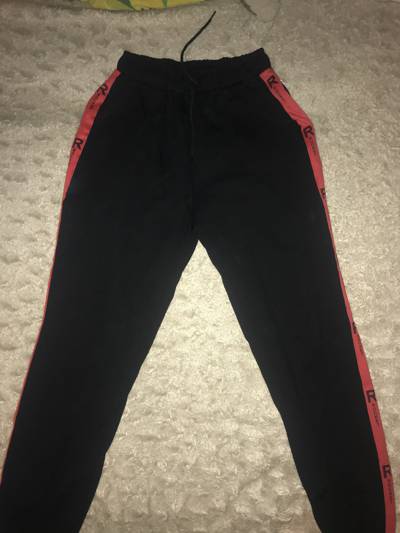
Waste category: clothes